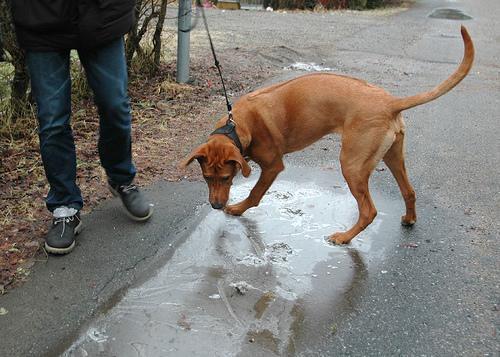
Rhodesian_ridgeback